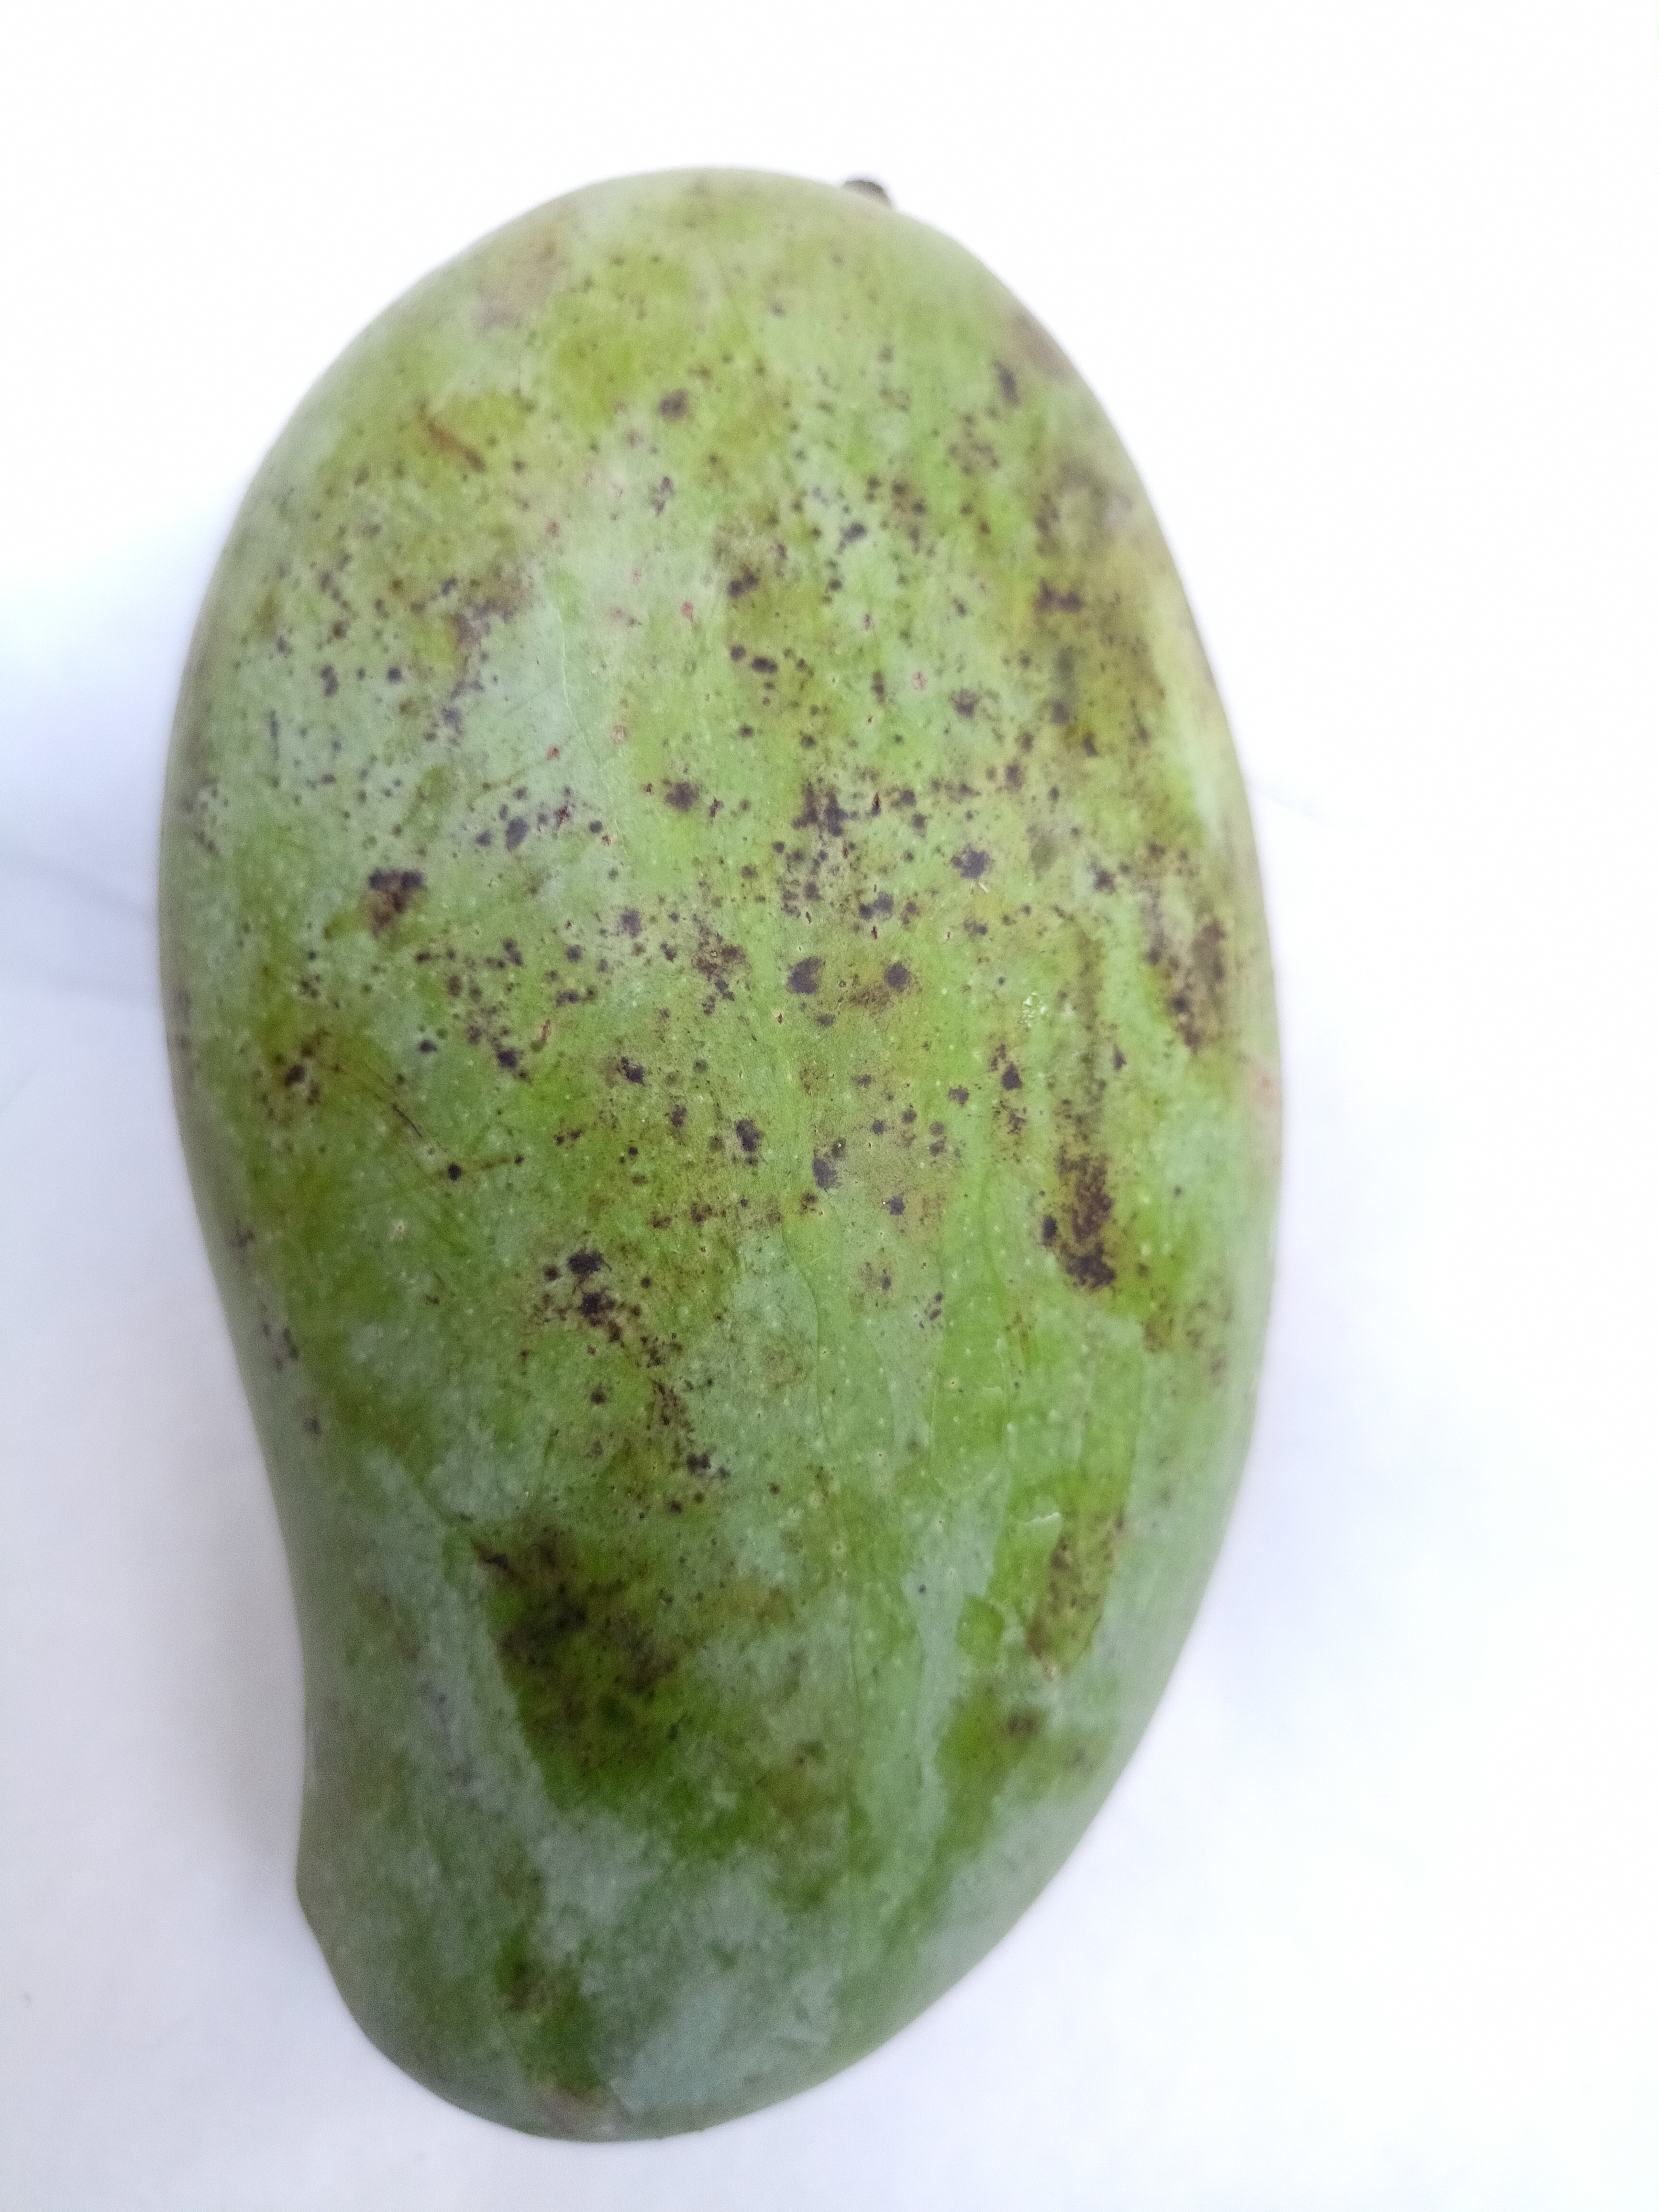
Mango variety: Amrapali